Gadget Trial

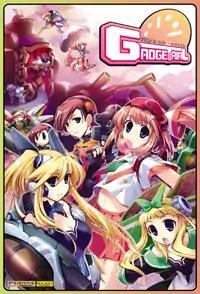
Cover of the DVD case

is a Japanese game for Windows operating systems, which combines turn-based strategy gaming with visual novel elements, using an anime style of artwork for its character designs. It was developed by KOGADO Studio's "Kuma-san Team" (one of the several in-house development teams), and was released in Japan on June 23, 2006. A simplified Chinese version of the game was published by Beijing Entertainment All Technology Co. Ltd. on July 28, 2007 with the title "Jī jiǎ shàonǚ".